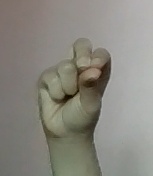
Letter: gaaf